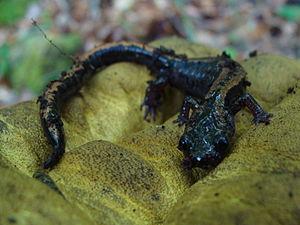
Chioglossa lusitanica, unique représentant du genre Chioglossa, est une espèce d'urodèles de la famille des Salamandridae. En français elle est nommée Chioglosse portugais ou Salamandre portugaise.